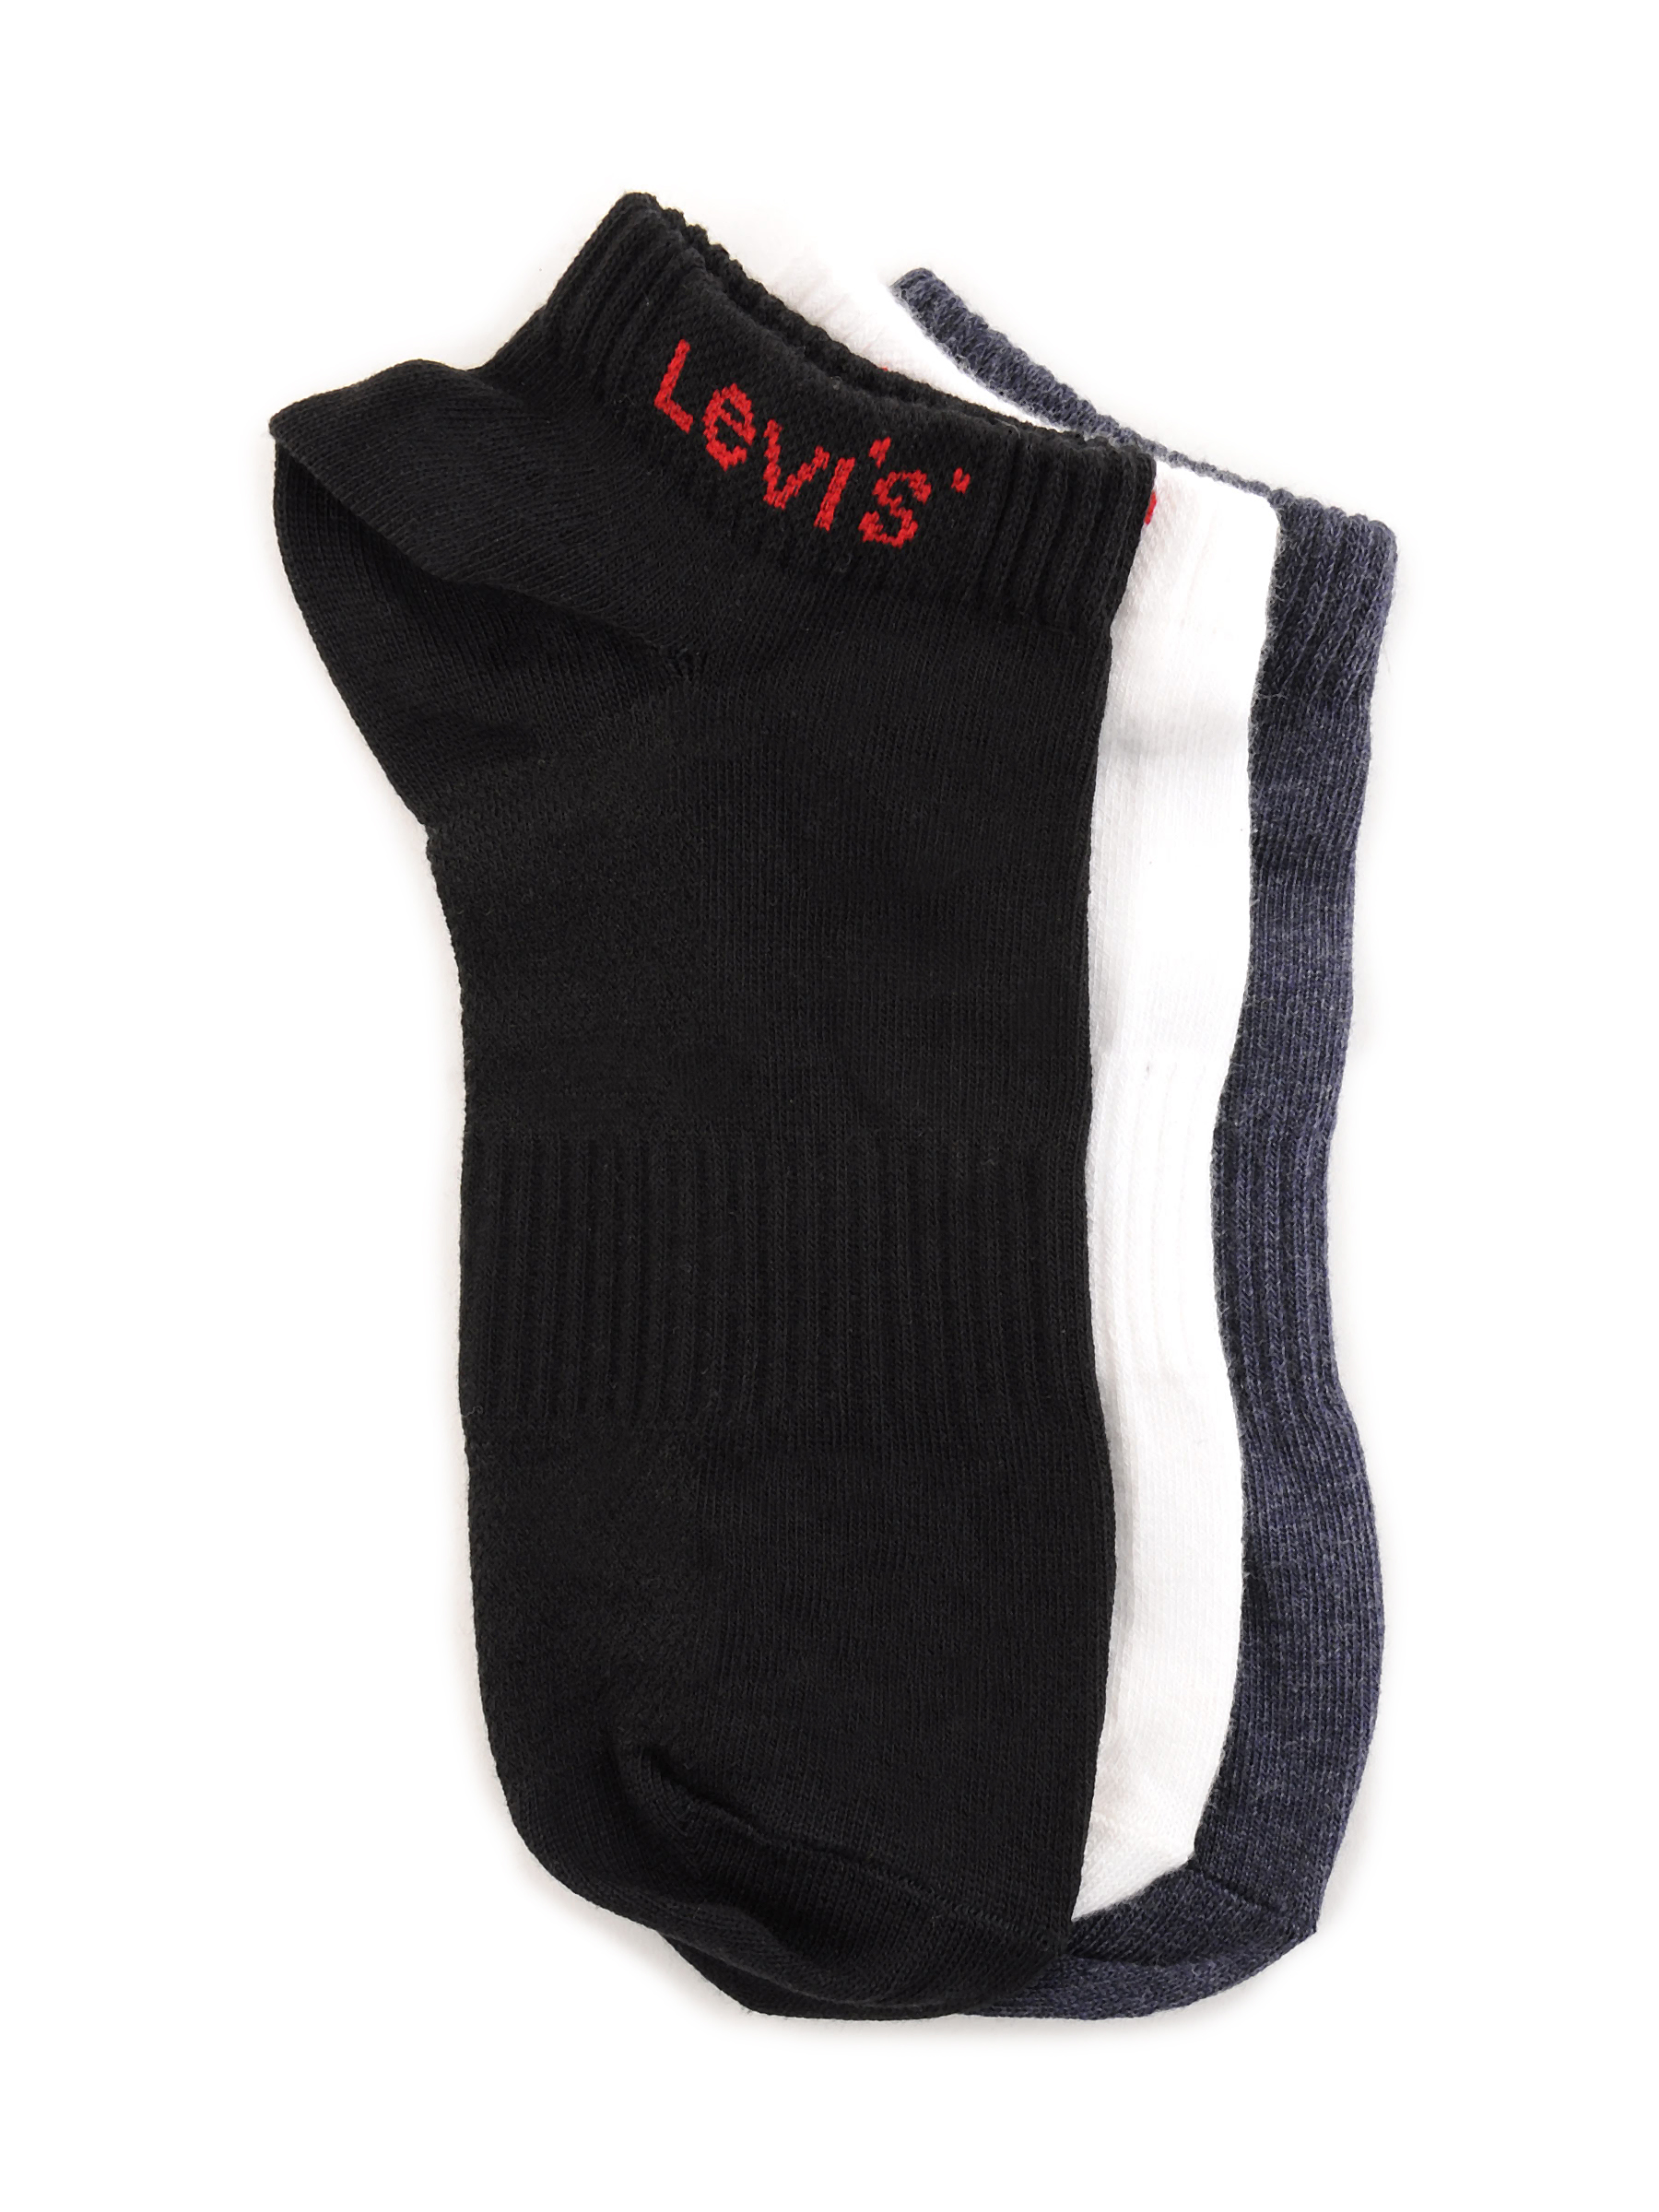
Levis Men Trainer Liner Flat Knit Pack of 3 Socks
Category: Accessories / Socks / Socks
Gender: Men
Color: Navy Blue
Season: Summer 2016
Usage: Casual